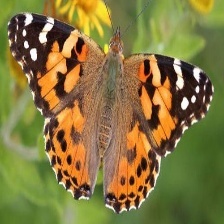
Species: PAINTED LADY
Butterfly family (ImageNet category): admiral